Portevin–Le Chatelier effect

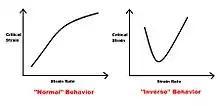
Strain rate vs critical strain normal vs. inverse behavior

The structure of the material, as well, has an effect on the appearance and parameters that describe the PLC effect. For example, the magnitude of the stress drops is larger with a smaller grain size. The critical strain often increases with larger grains, which is linked to the dependence of the dislocation density to grain size. Serration amplitude is greater in Al-Mg alloys for a finer grain size. There is a correlation between increasing the critical strain and the onset of serration with increasing grain size. But some findings indicate that the grain size has practically no effect on the band velocity or the band width.